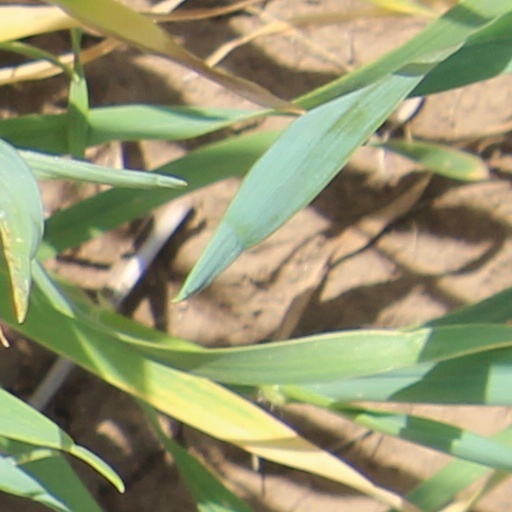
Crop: wheat